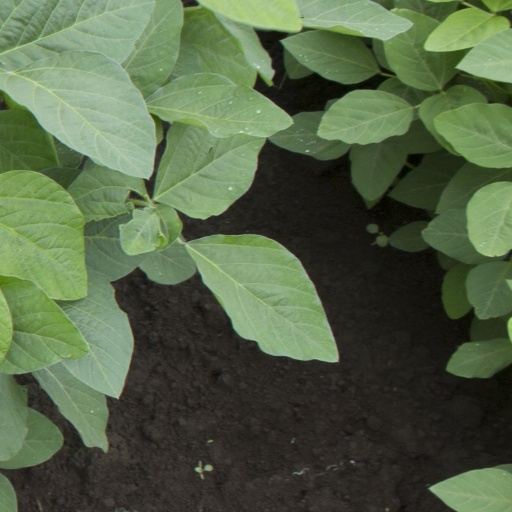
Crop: soybean